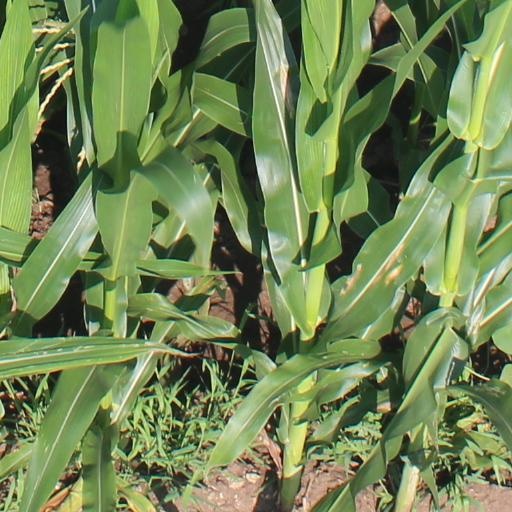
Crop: maize; corn